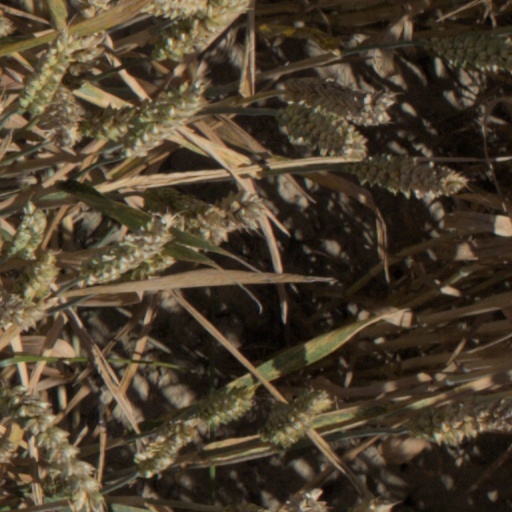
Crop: wheat